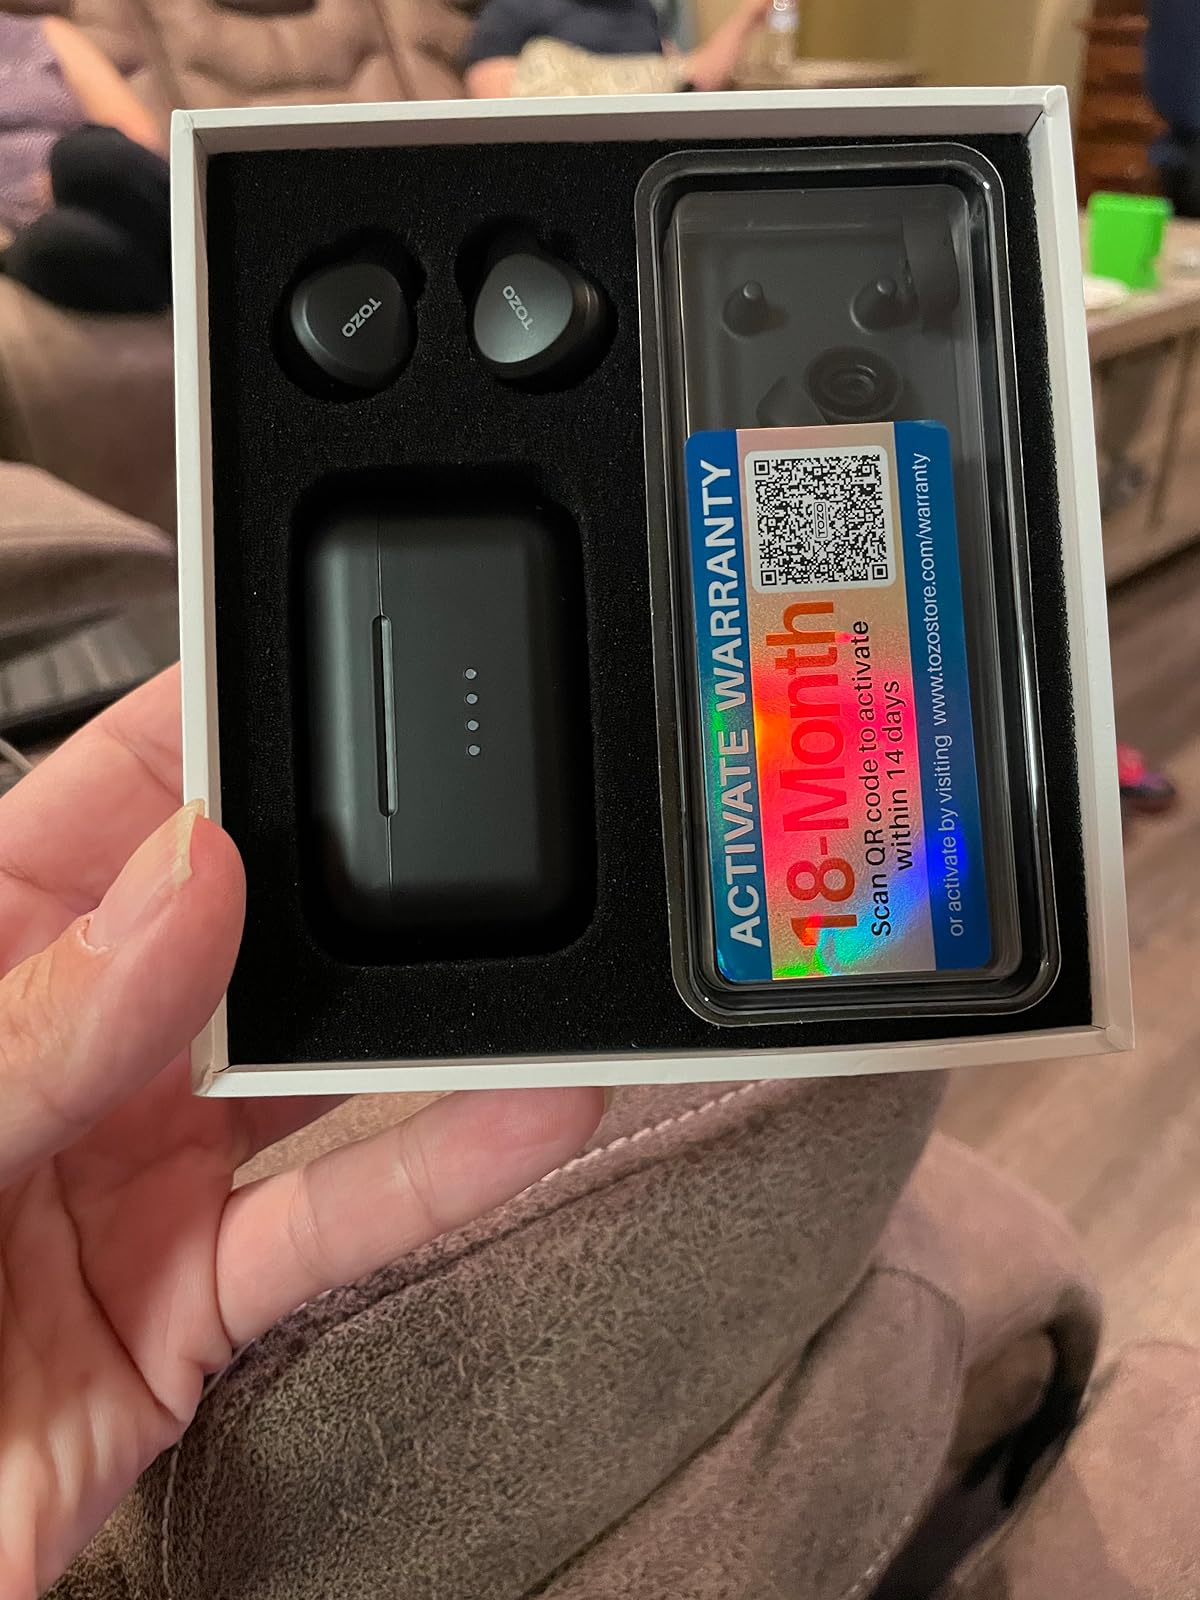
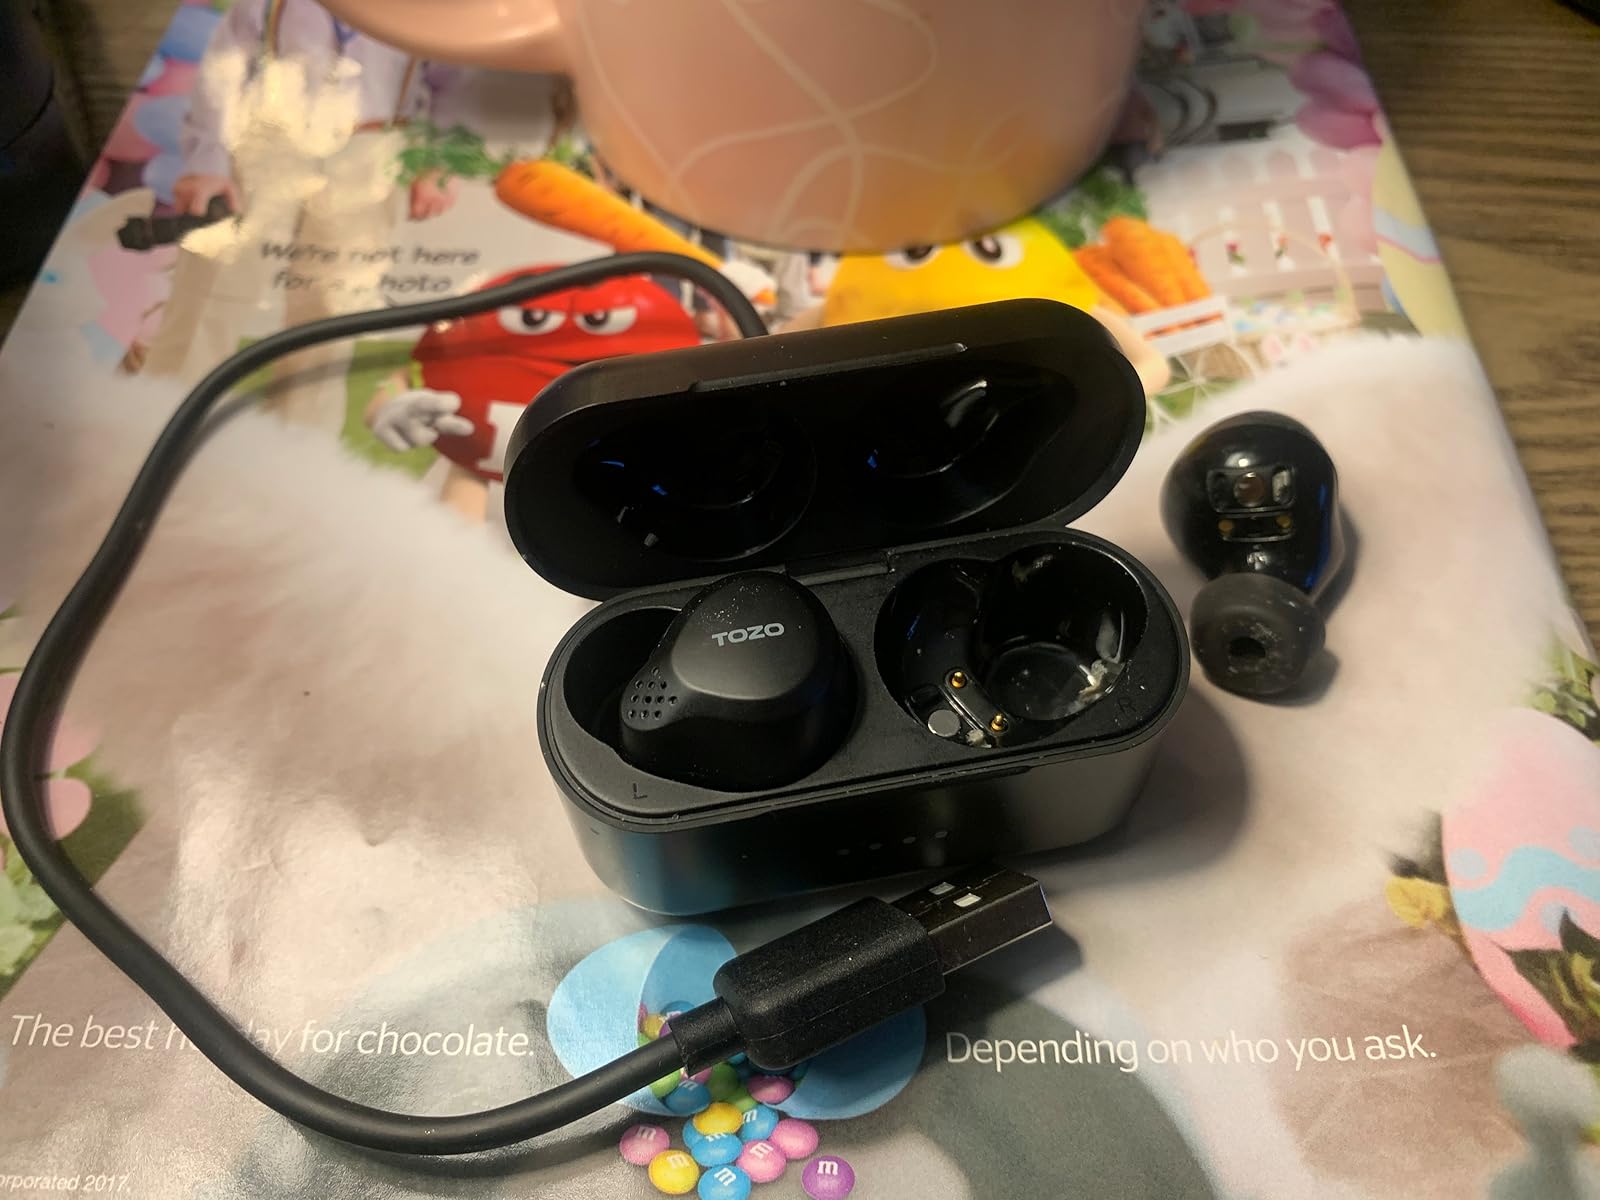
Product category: earbuds
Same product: yes